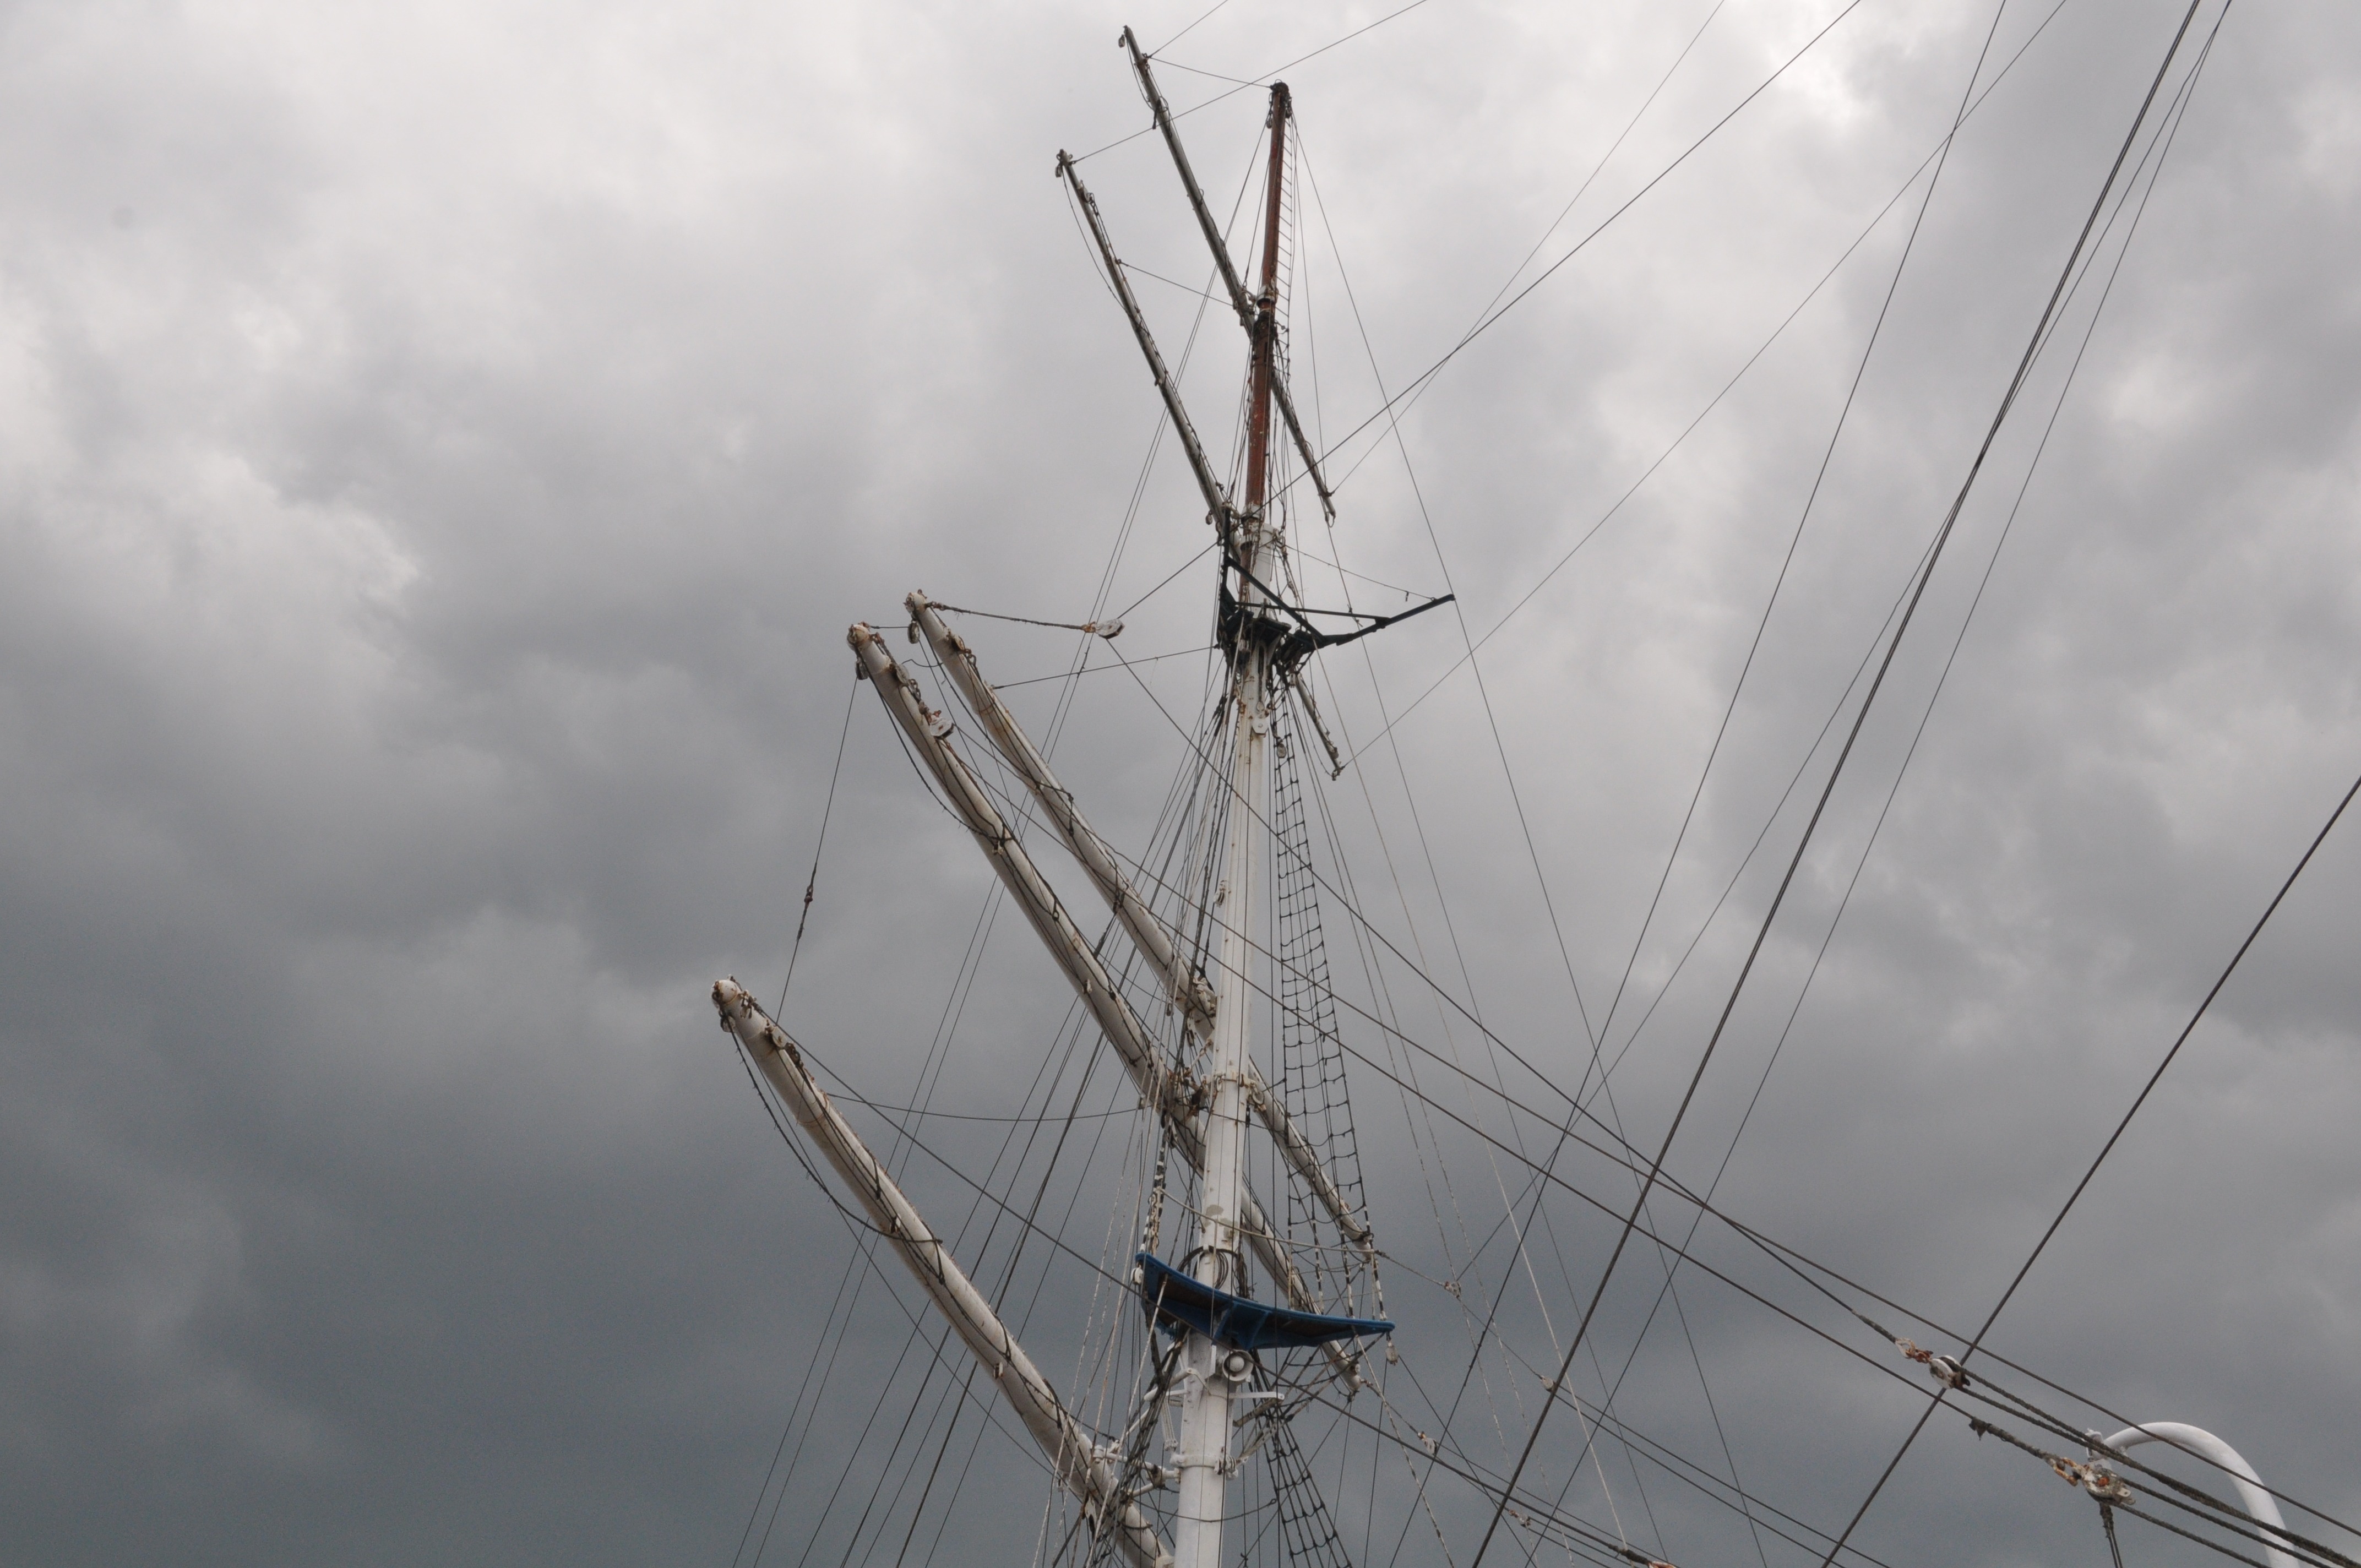
sea, coast, wind, line, vehicle, tower, mast, rigging, electricity, sailing vessel, baltic sea, transmission tower, outdoor structure, electrical supply, electronics accessory, overhead power line